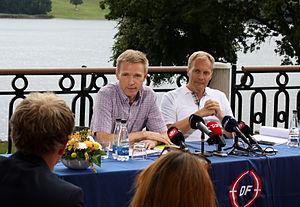
Kristian Thulesen Dahl né le 30 juillet 1969 à Brædstrup, est un homme politique danois membre du Parti populaire danois depuis 1995, qu'il préside depuis le 15 septembre 2012. Il est membre du Folketing depuis 1995.
Le populisme de droite est une idéologie politique qui combine les valeurs de la droite avec les thèmes et la rhétorique du populisme.